Postman's Park

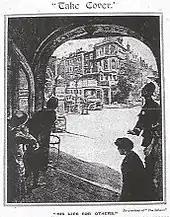
Women hiding in a wide darkened doorway. They look out through the building at a street, deserted except for a single policeman who gestures for them not to leave the building.

Henry Gamble and Mary Watts also commissioned a memorial plaque from T. H. Wren, a student of the school of arts and crafts established by Watts in Compton. The relief plaque depicts Watts holding a scroll marked "Heroes", and is captioned "The utmost for the highest" and "In memorial of George Frederic Watts, who desiring to honour heroic self-sacrifice placed these records here". Eventually, on 13 December 1905, the eleven tiles and Wren's memorial to Watts, placed in the centre of the monument, were unveiled by Arthur Winnington-Ingram, Bishop of London, completing the first row of tiles.